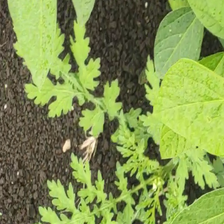
Weed species: Gajar_gavat_(Parthenium hysterophorus)